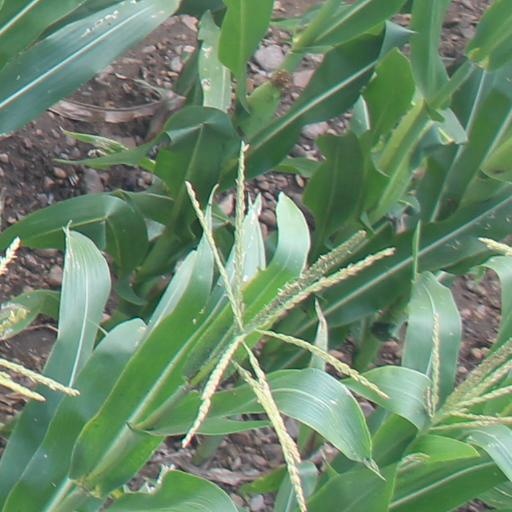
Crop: maize; corn